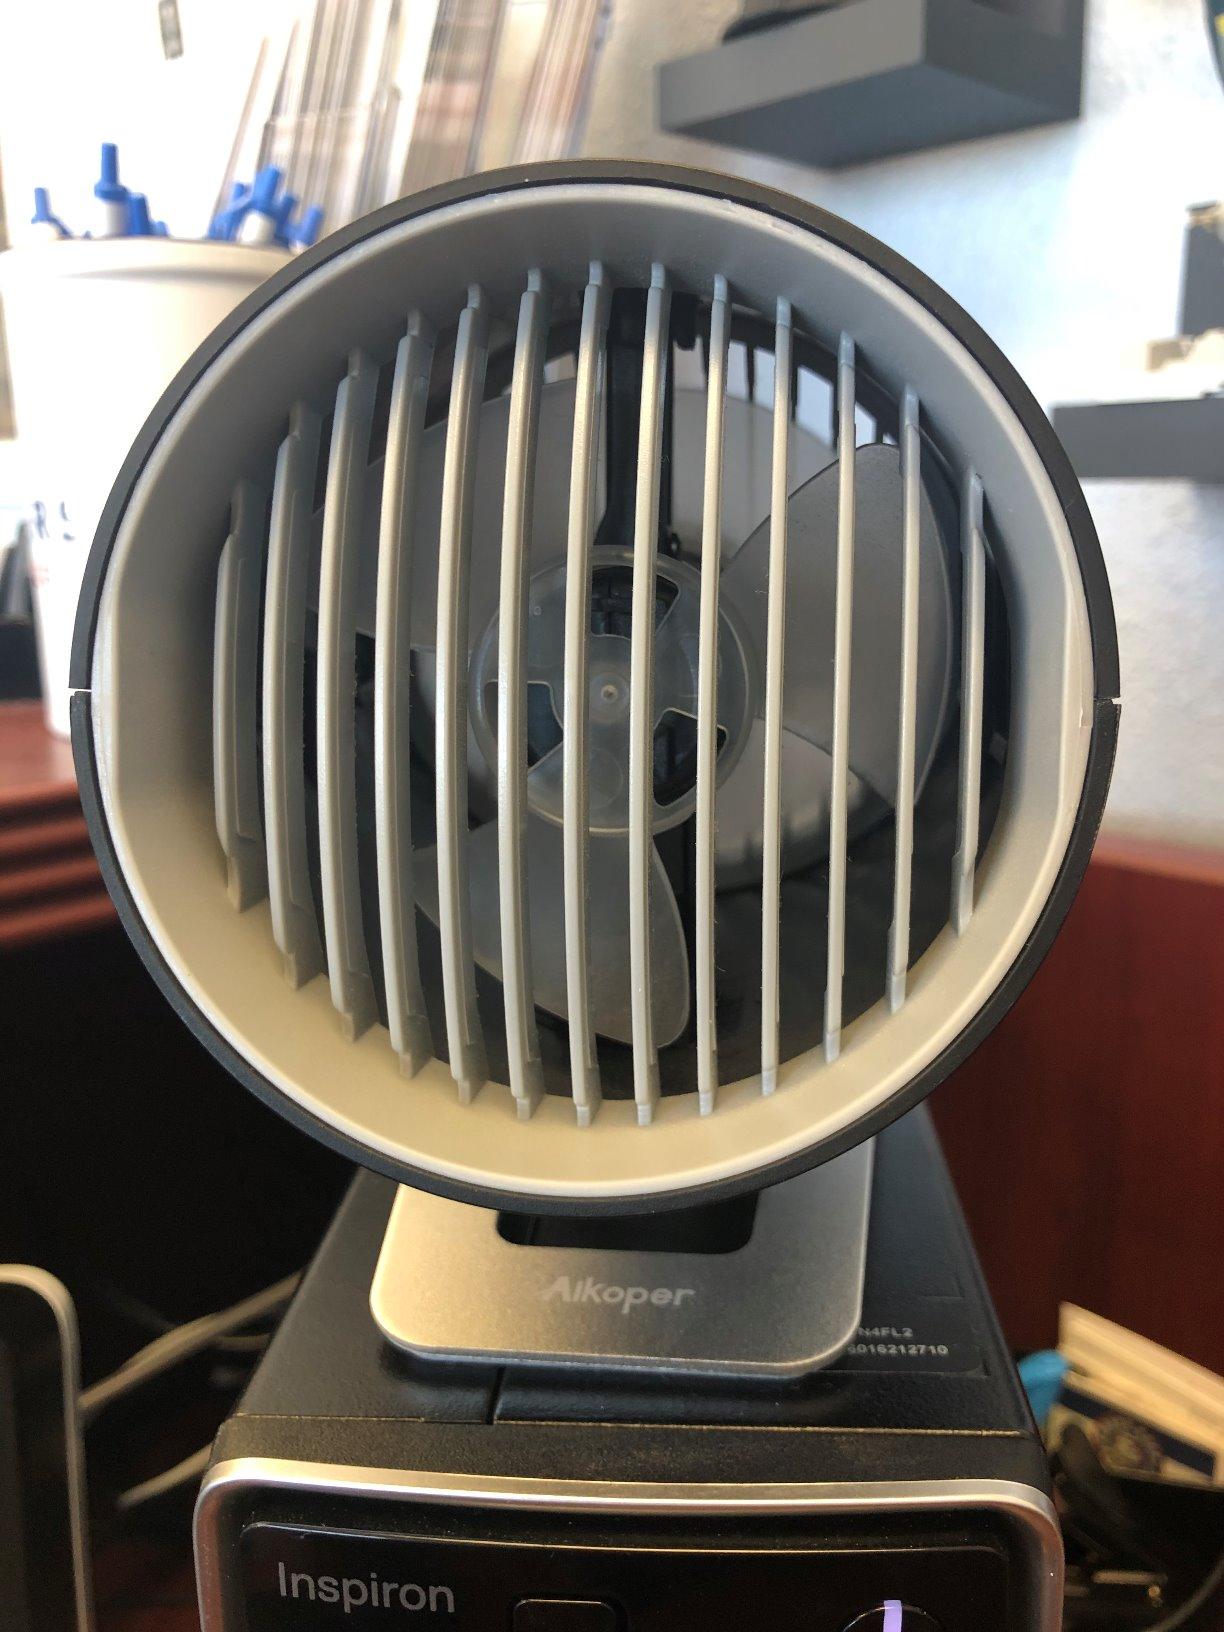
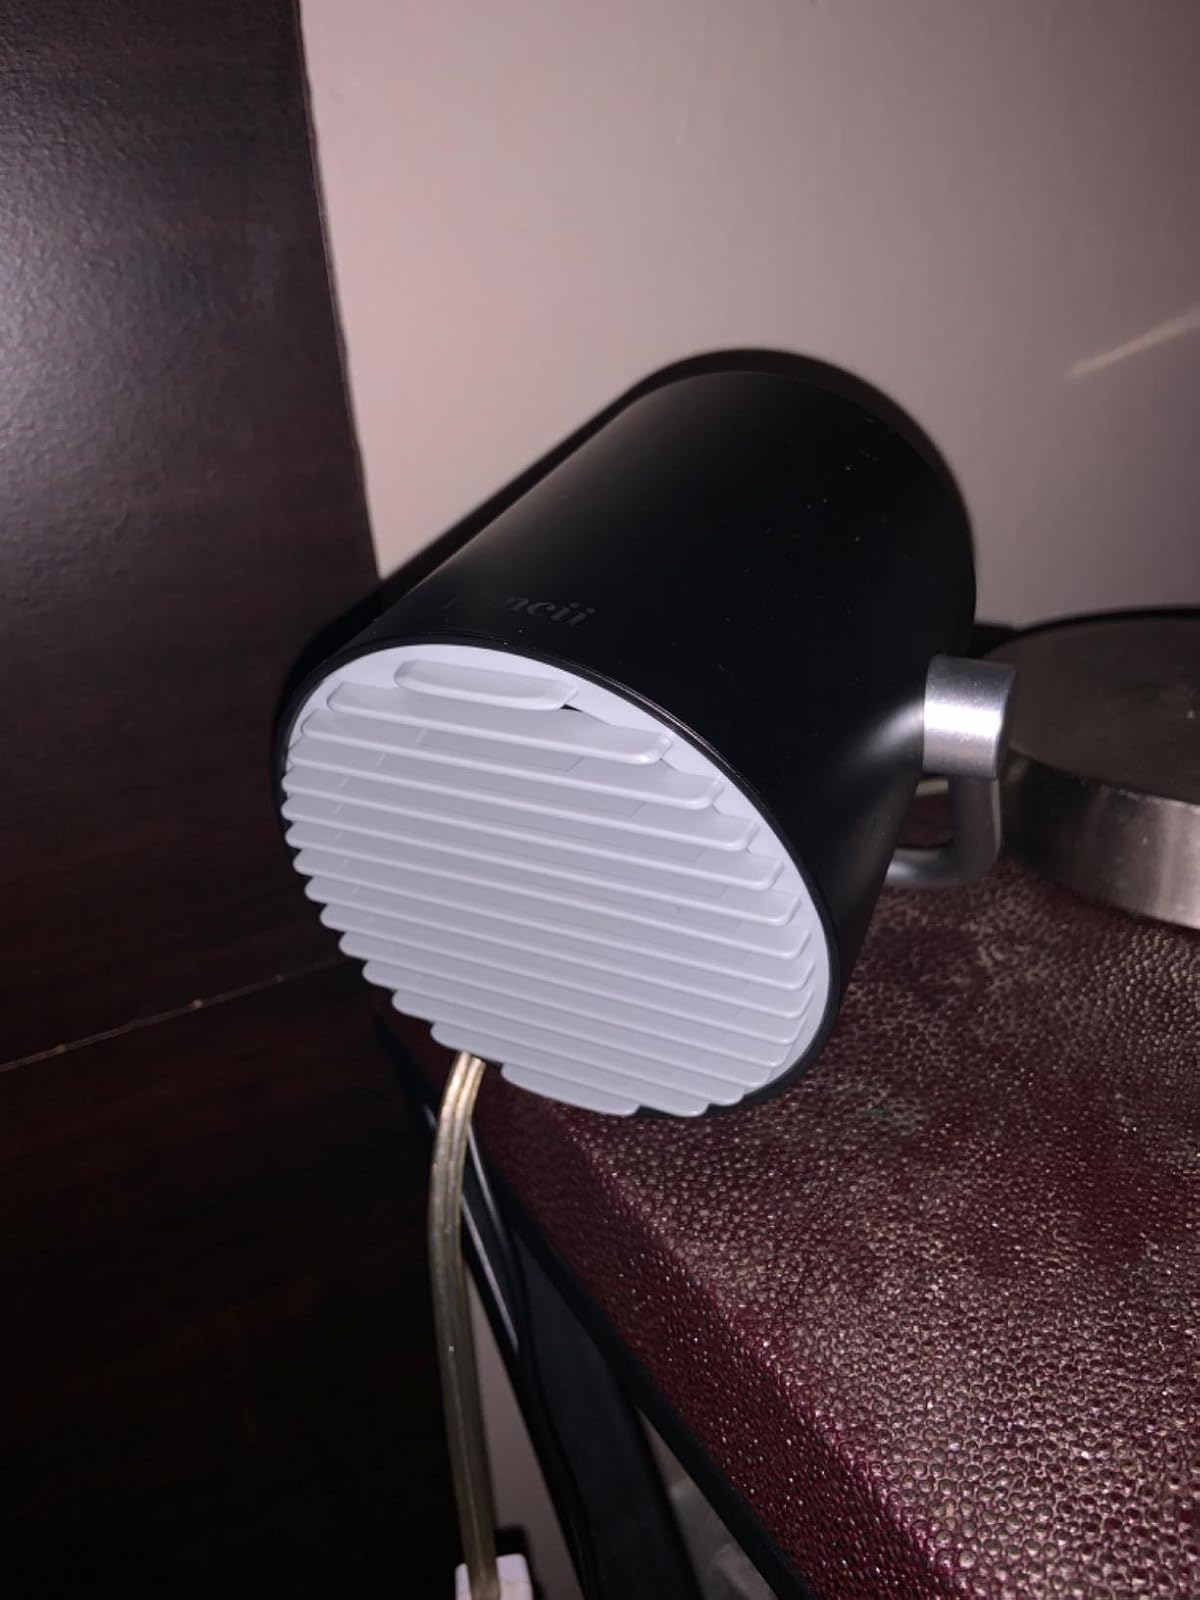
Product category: fan
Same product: no